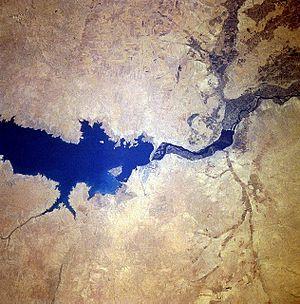
Le barrage d’al-Baath est un barrage de Syrie situé sur l’Euphrate, à moins de 20 km en aval du barrage de Tabqa, et dont le rôle est de régulariser le débit du fleuve en fonction du lâchage d'eau de ce dernier.
Le barrage de Tabqa ou barrage de Thawra, en arabe : sudd al-ṯawra, سد الثورة. « barrage de la révolution » ou simplement barrage de l'Euphrate est un barrage de Syrie situé sur l’Euphrate. Prévu pour irriguer 640 000 hectares, divers problèmes n'ont permis d'irriguer que 100 000 à 150 000 hectares.